Yevgeny Ostashev

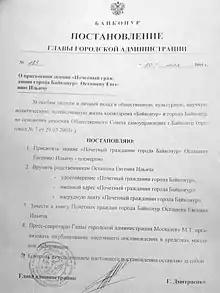
Honorary citizen of the city of Baikonur

Ostashev died on 24 October 1960 in Baikonur at explosion of the missile R-16 during its preparation for the test launch on 41 site landfill. Tests of the R-16 engaged in the 2nd control NIIP-5, and Yevgeny Ilyich established in connection with failure of the rocket situation tried to provide assistance to their colleagues. Total killed 78 people. The incident was strictly classified (only in 1995 materials about the tragedy became available to all), it was officially announced about the death of only Chief Marshal of Artillery Nedelin, in a plane crash. From the memories younger brother Arkady Ostashev: